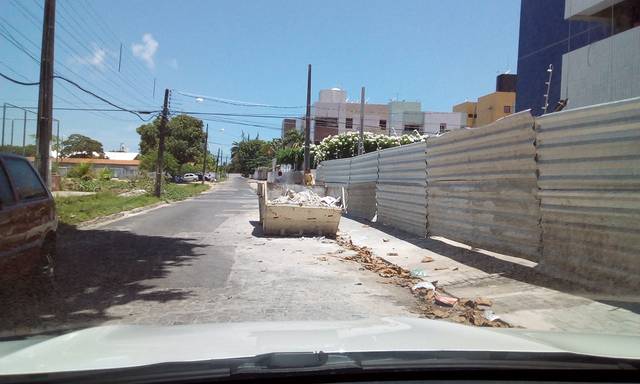
Region: Brazil
Coordinates: -7.147, -34.843